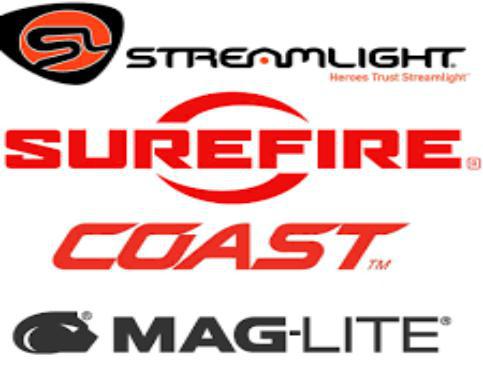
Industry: Necessities